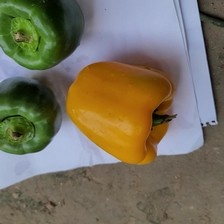
Label: capsicum